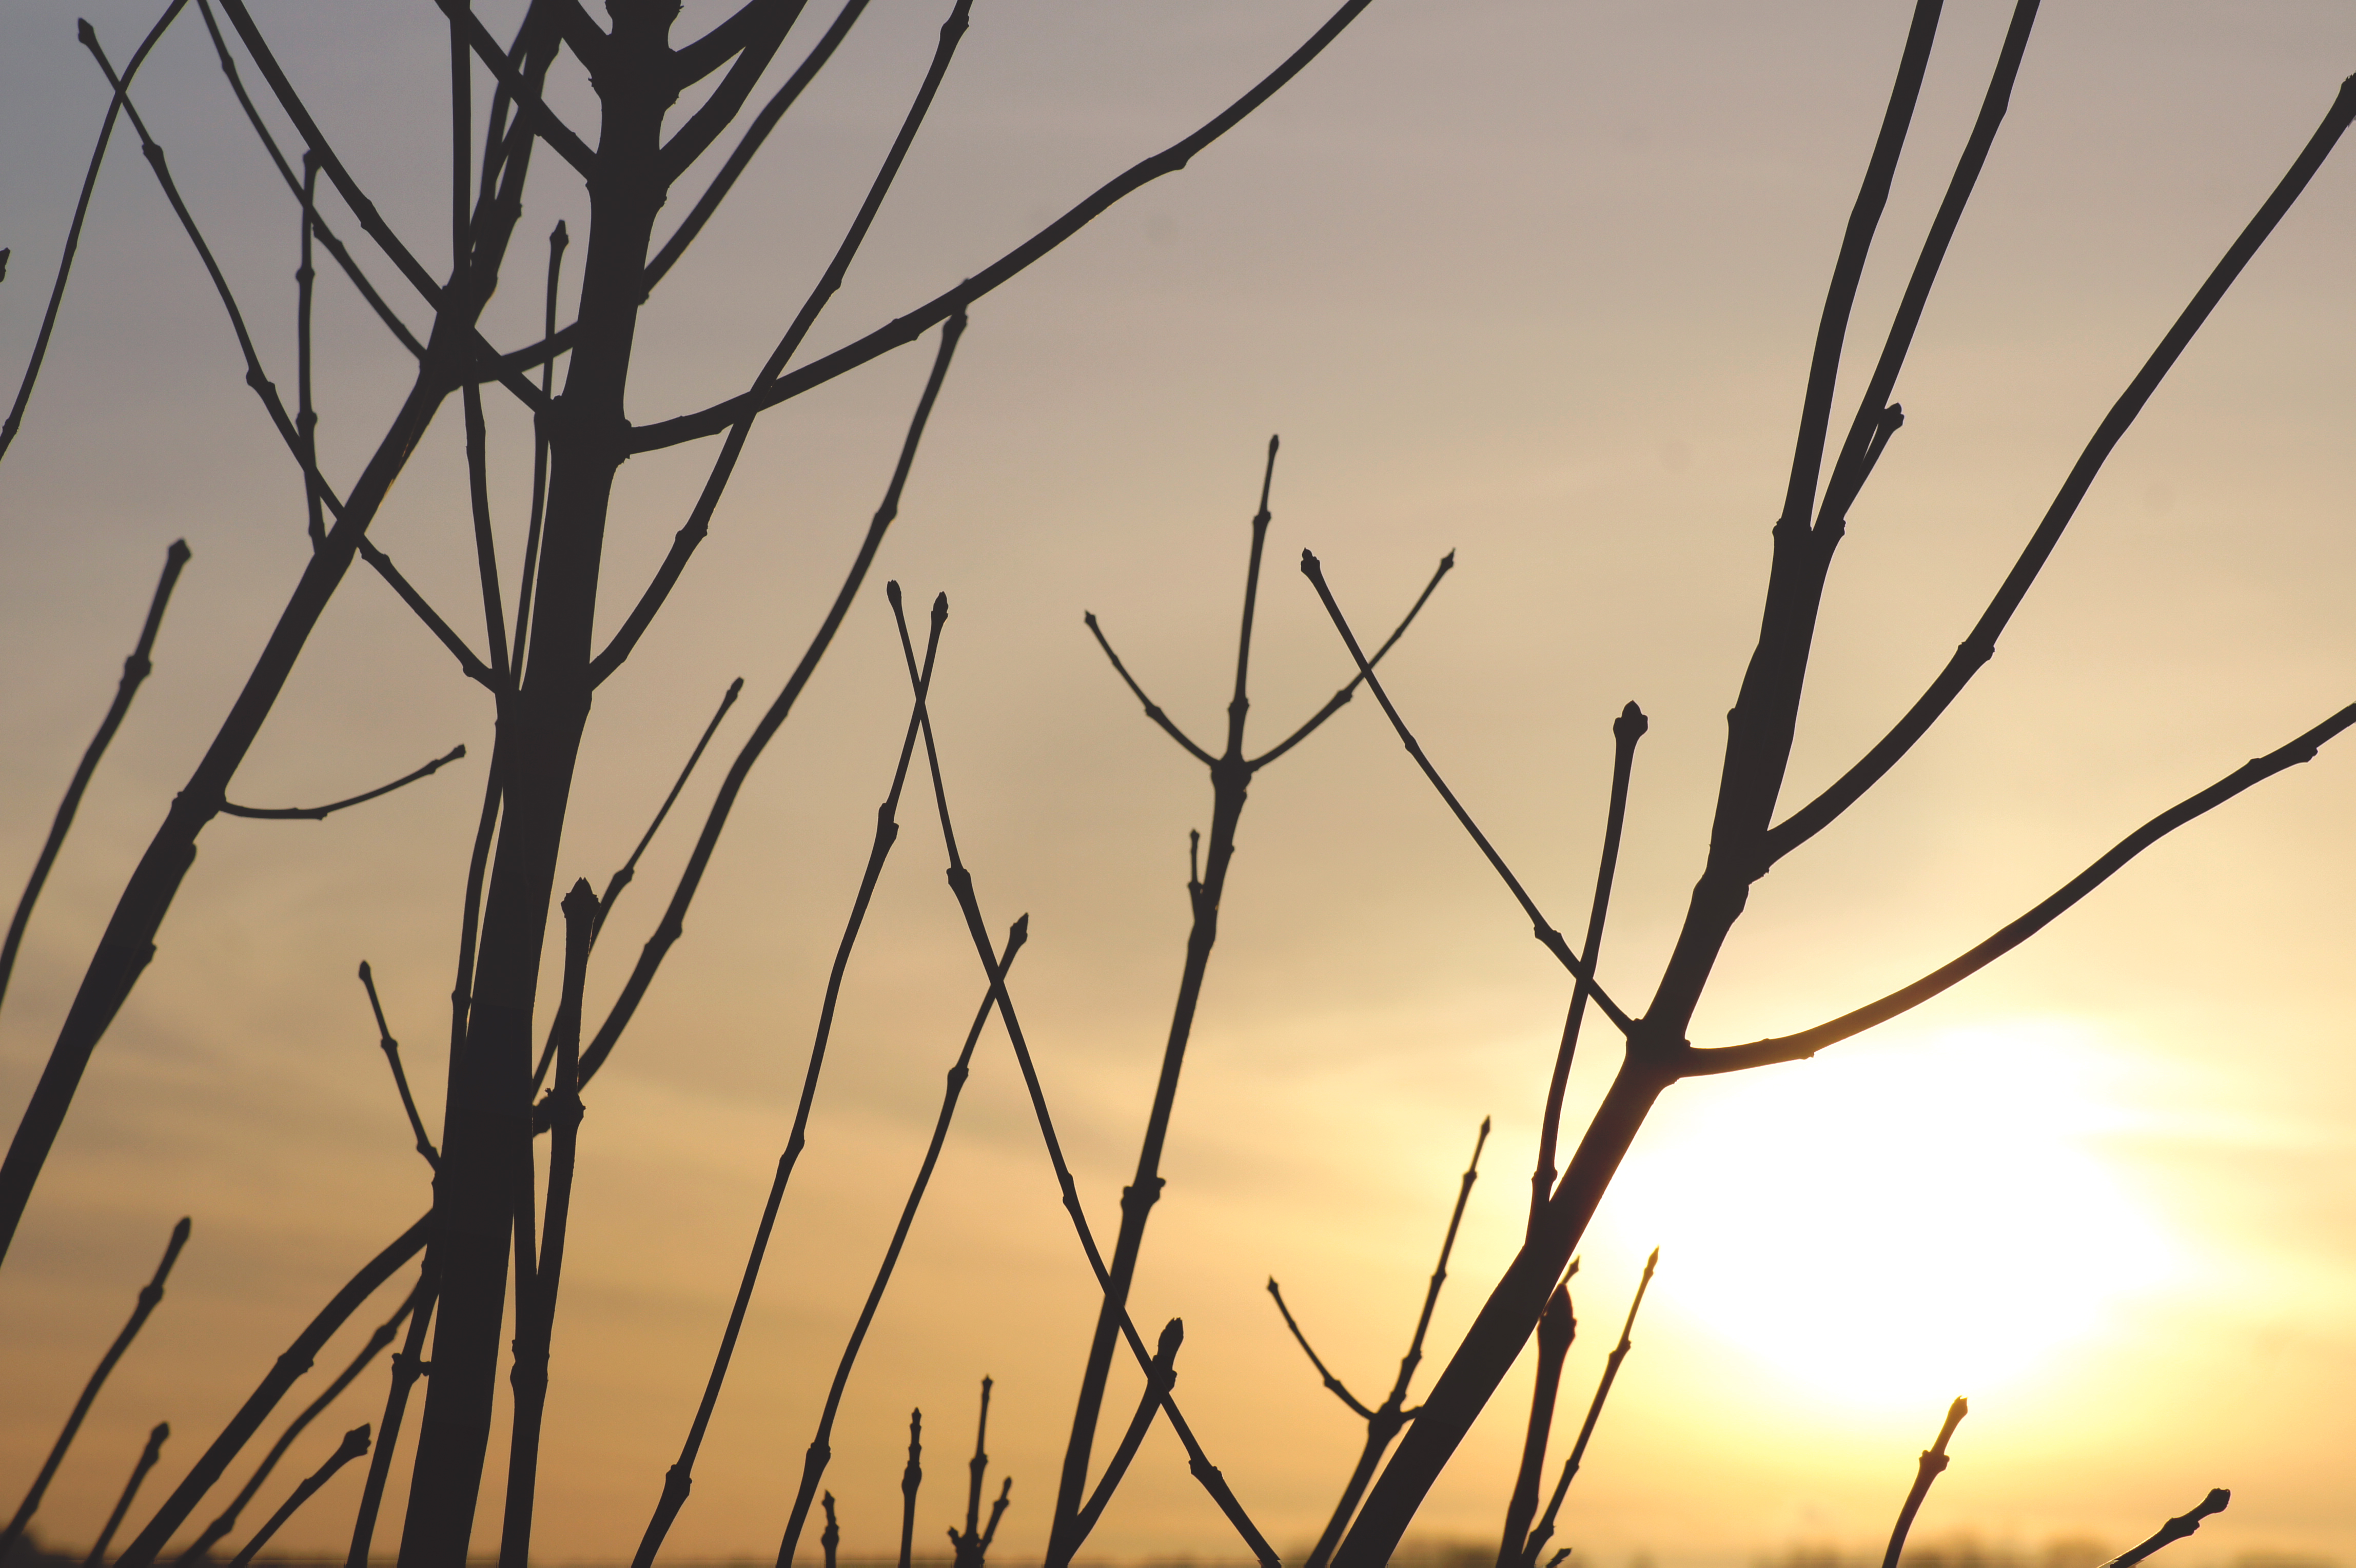
landscape, tree, nature, grass, horizon, branch, silhouette, light, plant, sky, sun, sunrise, sunset, field, prairie, sunlight, morning, wind, dawn, summer, dusk, evening, line, scenic, twig, outdoors, backlit, tree branches, atmospheric phenomenon, grass family, plant stem